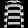
Label: Pullover